Klaus Groth Museum

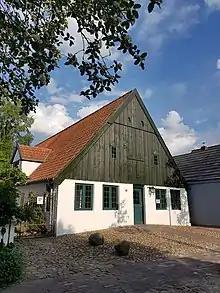
Front view of the Klaus-Groth-Museum

The Klaus-Groth-Museum is a museum in Heide, Germany. It was established in 1914 in the birthplace of the Low German poet Klaus Groth (1819-1899). After the city of Heide purchased the dilapidated house, it was renovated while striving to preserve the original look of the gable house that was built in 1796 by Groth’s grandfather. Amongst other things, the room Klaus Groth was born in was reconstructed. A drawing by painter Otto Speckter from 1853 served as orientation. Citizens of Heide donated furniture and books to re-equip the interior.